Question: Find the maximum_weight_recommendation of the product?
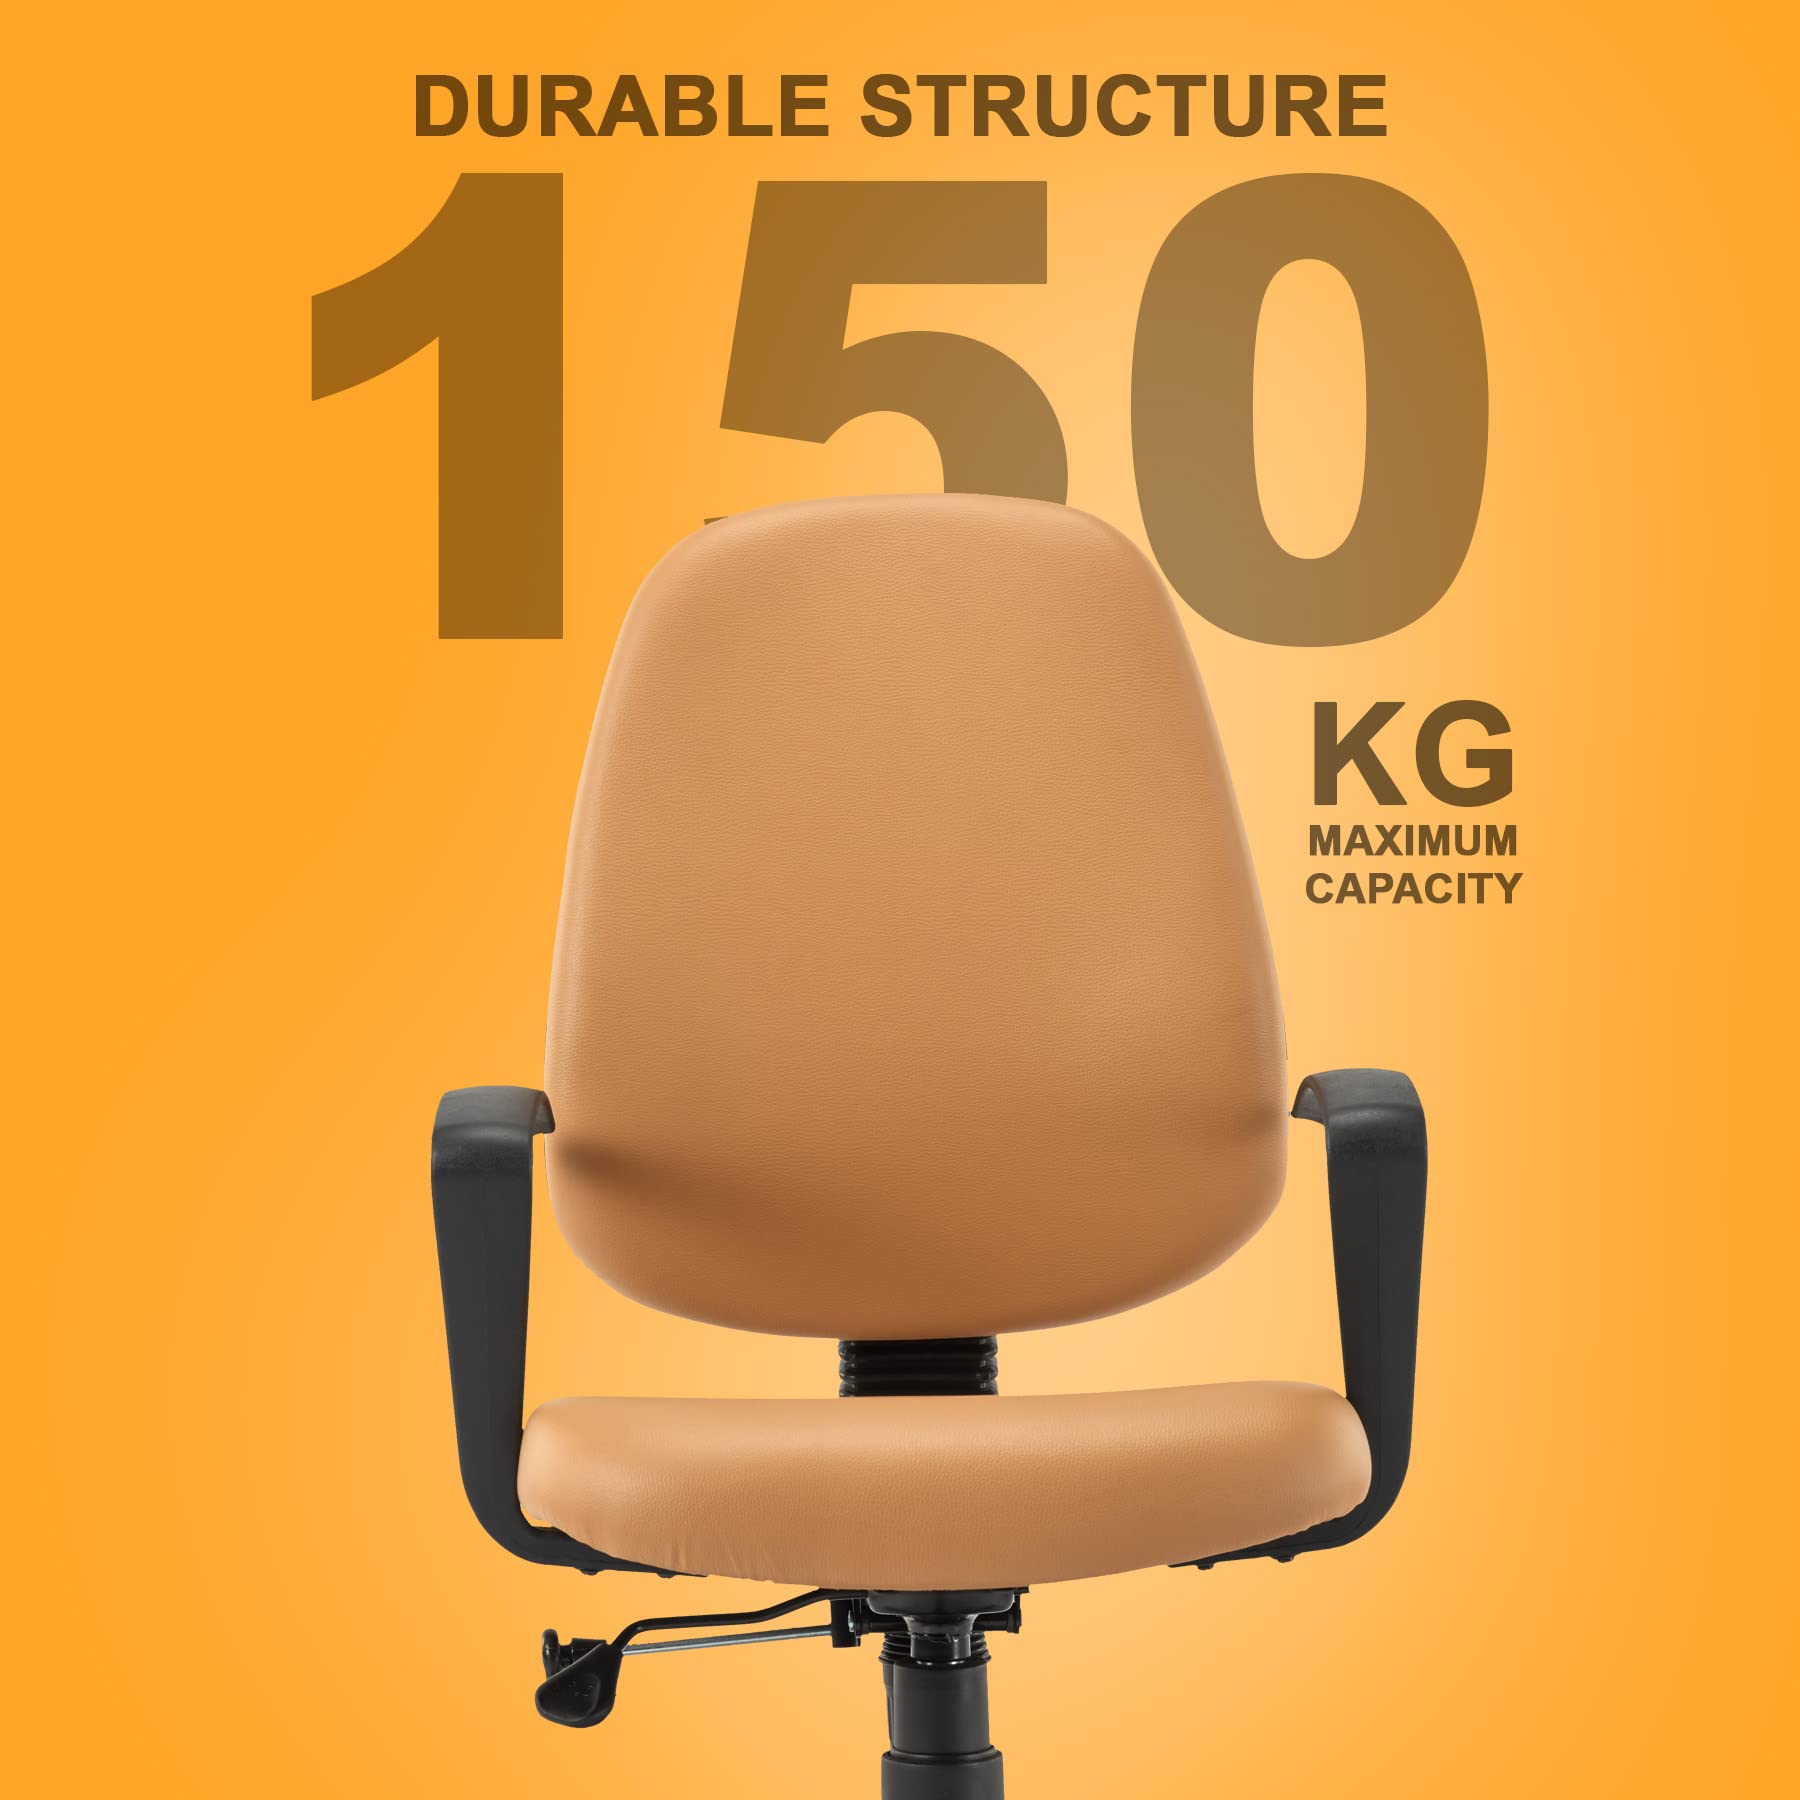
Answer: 50.0 kilogram